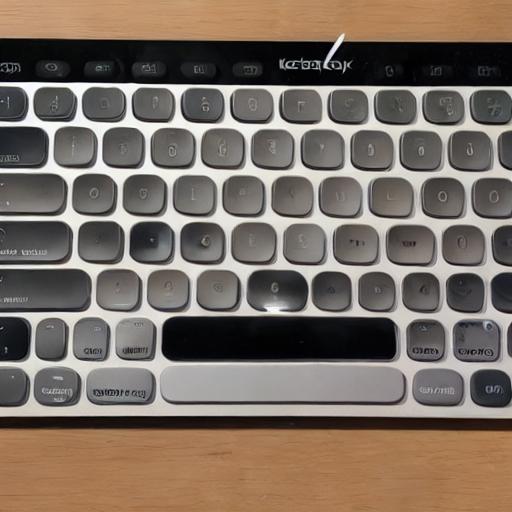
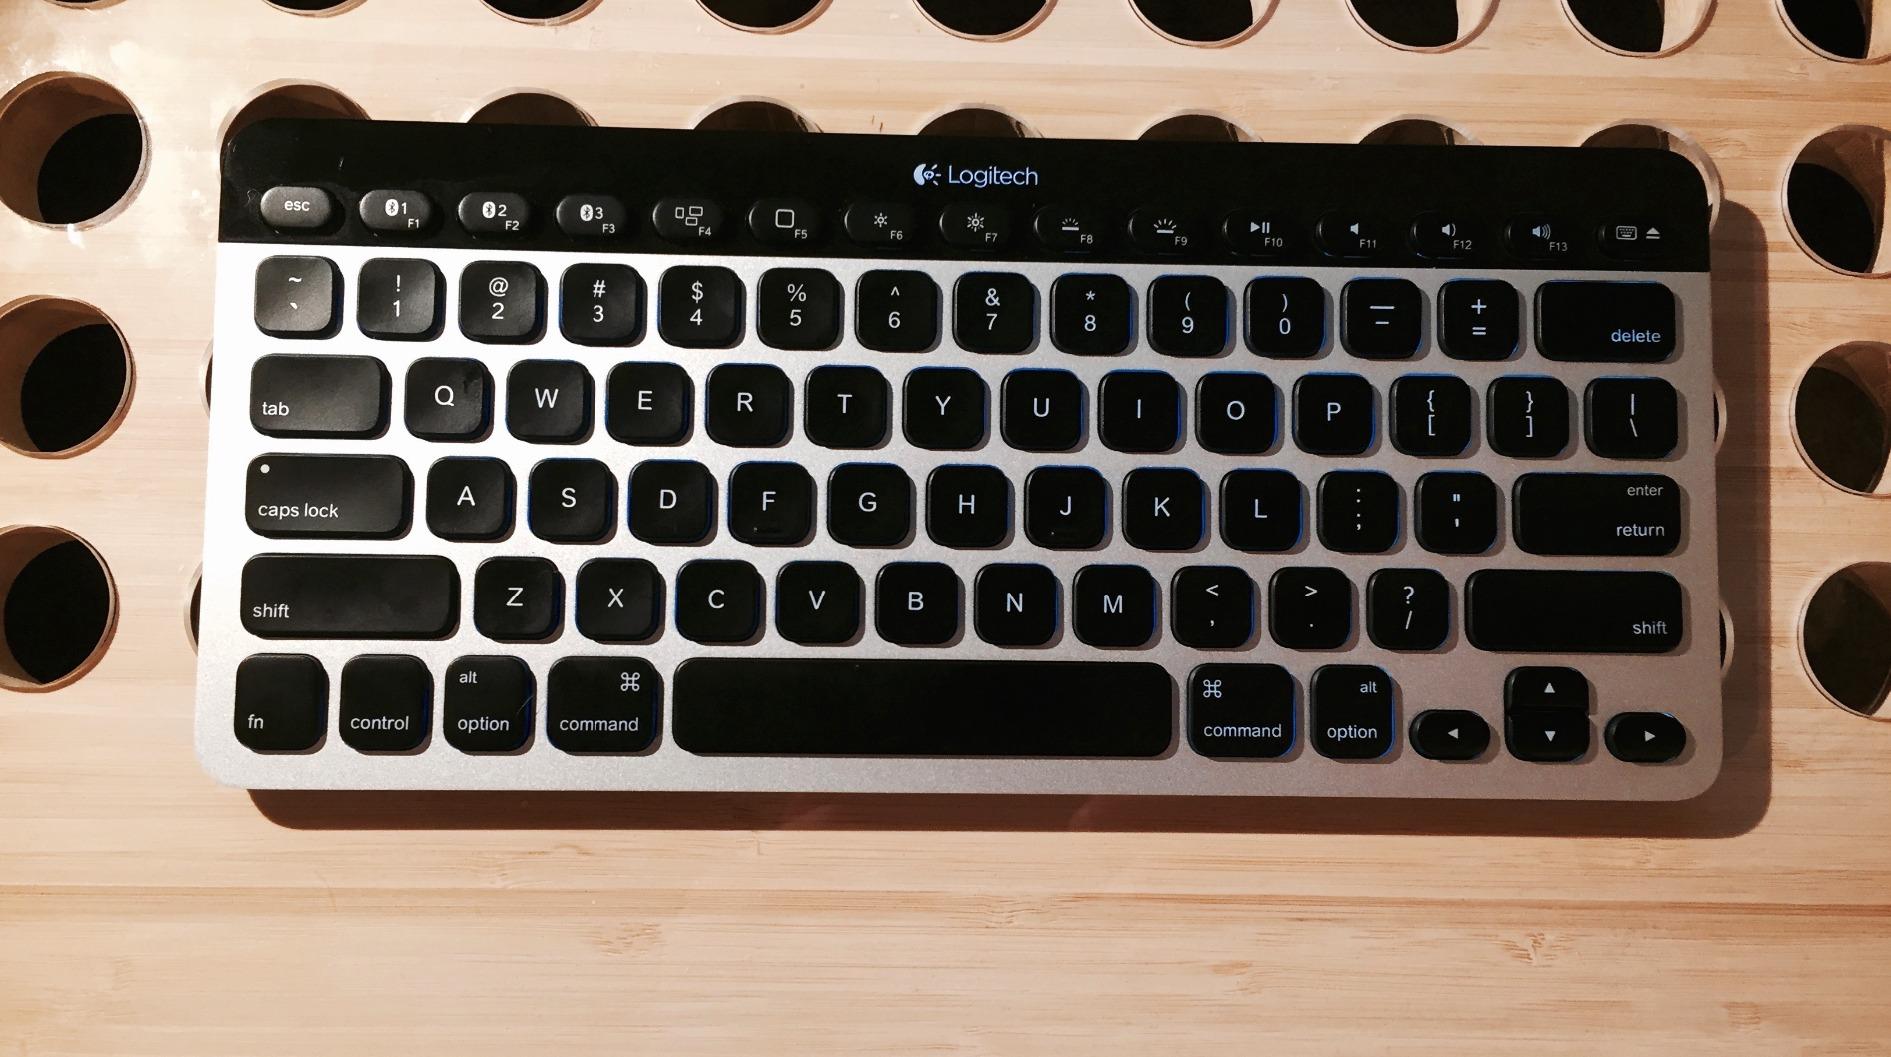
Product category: keyboard
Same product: no